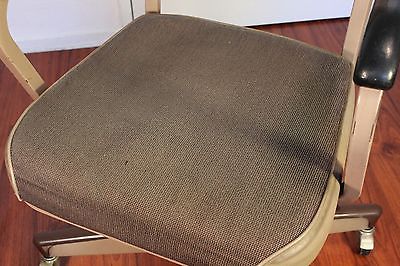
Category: chair